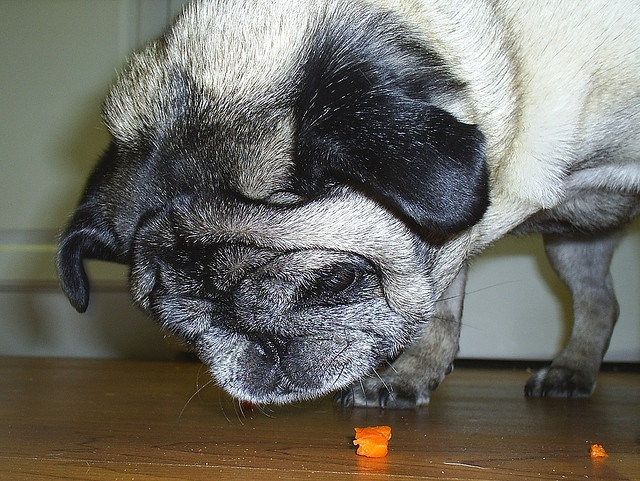
A dog is sniffing something orange on a wood floor.
A small dog sniffing at a piece of carrot that is on a wooden floor.
A close up of a dog eating a piece of carrot on the floor.
a dog sniffs a wooden floor with food on it
A young pug is eating carrots off of the floor